Hawaii Route 137

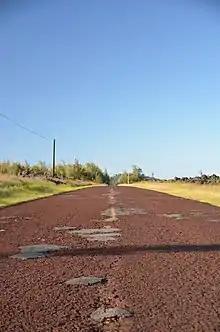
A section of the Red Road with pavement still containing Hawaiian volcanic red cinder, never having been repaved with black asphalt (2012)

Route 137 travels along the Pacific Ocean, near the flat flanks of Kīlauea, and through lava fields, as well as by Isaac Hale Beach Park and other protected areas. Locally it is known as the Red Road due to its long having been paved with Hawaiian volcanic red cinder; most of it was paved with black asphalt in 2000 but it is still called the Red Road. It is a designated scenic byway with ocean vistas.